Border Patrol (New Zealand TV series)

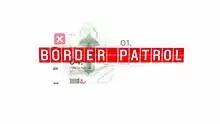
Title Card

Border Patrol is a New Zealand reality television series, focusing on the work at New Zealand's borders of New Zealand Customs Service, the Ministry for Primary Industries, and Immigration New Zealand. The series also features appearances by staff from the Department of Conservation. The first season premiered in 2004, and it is an original New Zealand concept which has now been replicated throughout the world. In 2006, Border Patrol was the winner of the Best Reality Series at the New Zealand Screen Awards. It is narrated by Tim Balme.